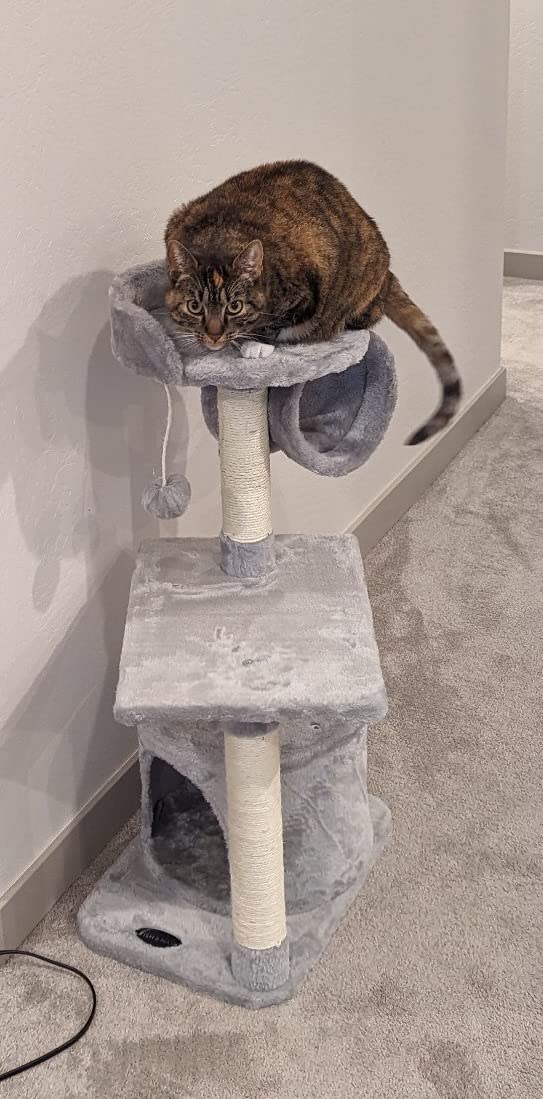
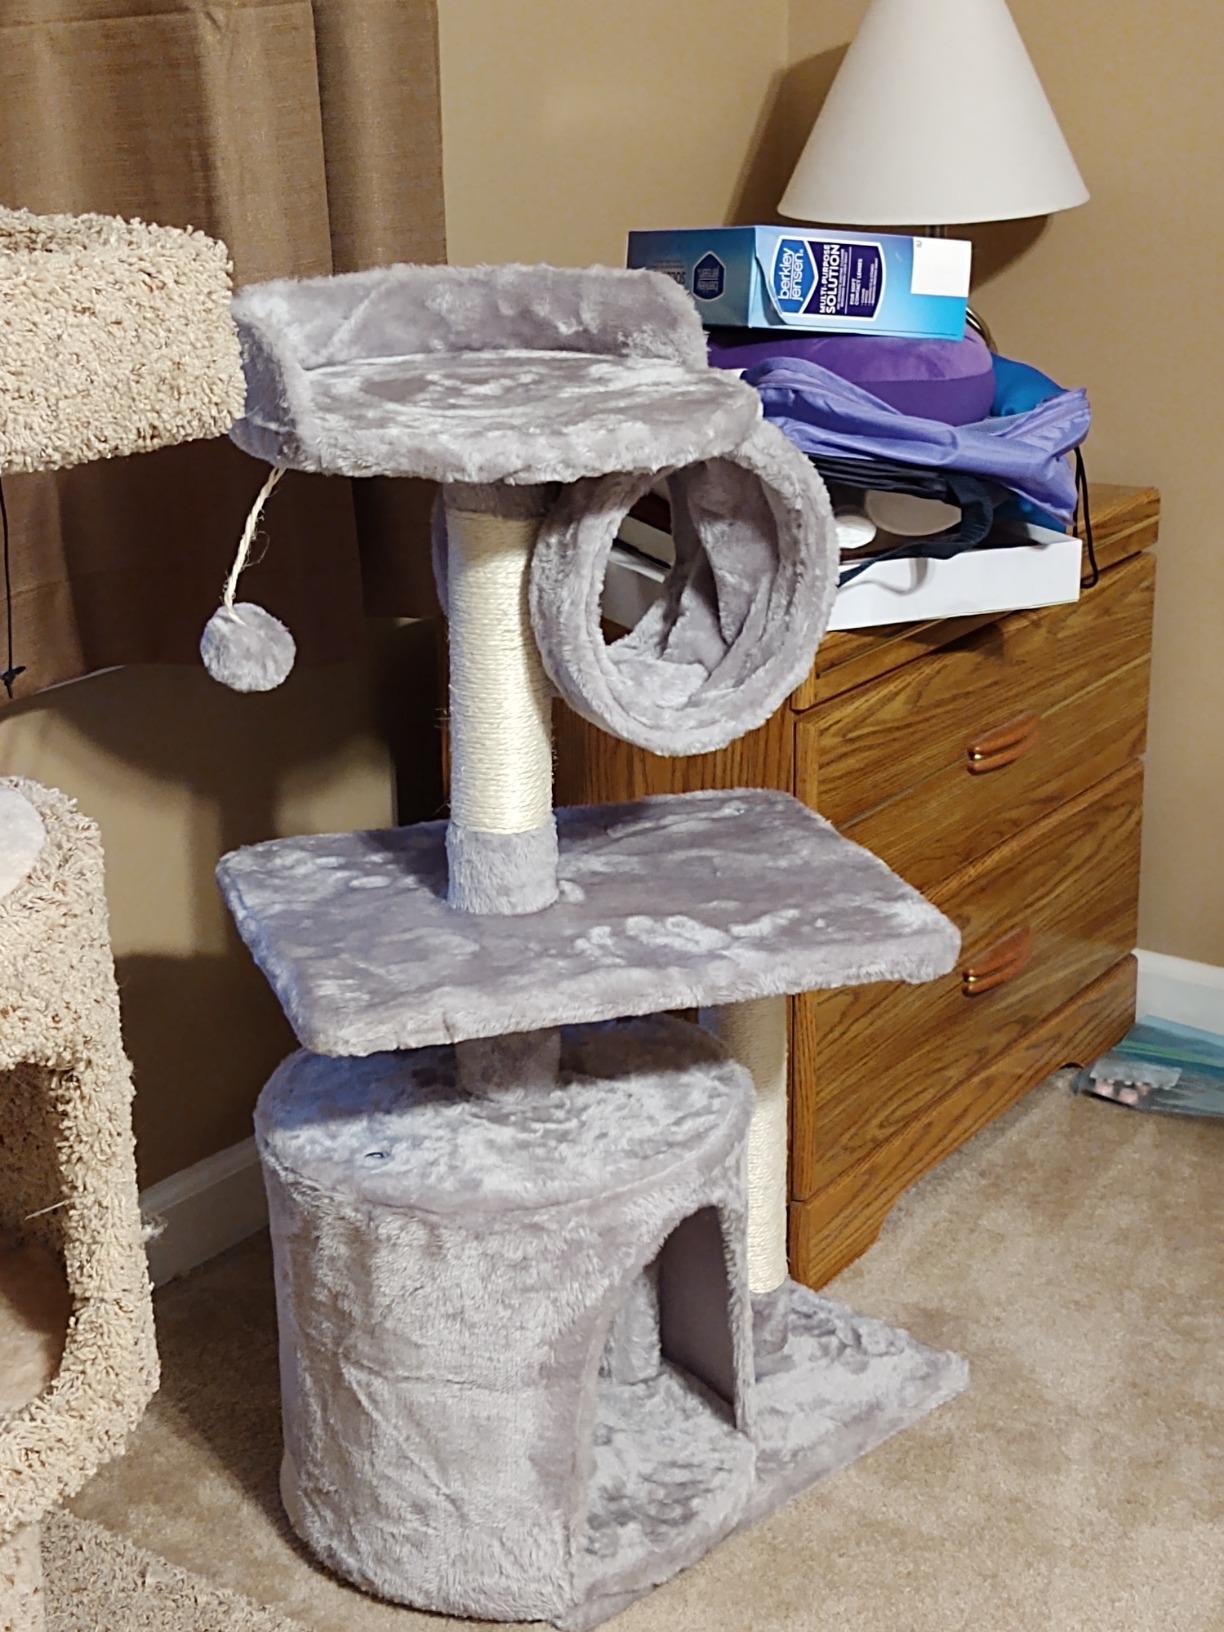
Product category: items_cat tree
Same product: yes